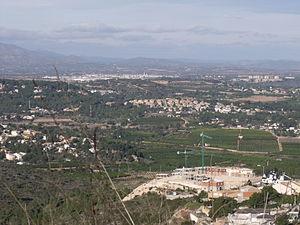
Cheste, en castillan et officiellement, est une commune d'Espagne de la province de Valence dans la Communauté valencienne. Elle est située dans la comarque de la Hoya de Buñol et dans la zone à prédominance linguistique castillane.